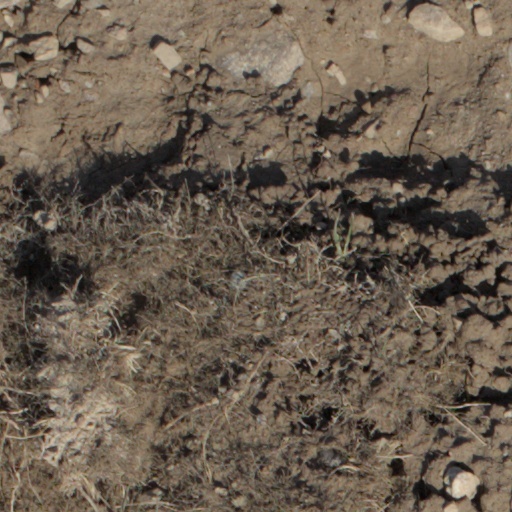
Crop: wheat